FAM63B

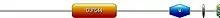
Structure of FAM63B protein showing the domain of unknown function, bipartite tryptophan binding motif, hydrophobic stretchm, and KDEL signal.

FAM63B is a member of the Pfam super family, and contains a domain of unknown function (DUF544) that is homologous within the protein family. FAM63B protein variant an also contains a bipartite tryptophan binding motif from W476 to W533. Variant a of the protein also contains a hydrophobic stretch of alanine from 567 to 574 and a mixed charge sequence from residue 598 to 617. FAM63B protein may contain a signal sequence specifying return to the endoplasmic reticulum (KDEL) from residue 607 to 621 in variant a.